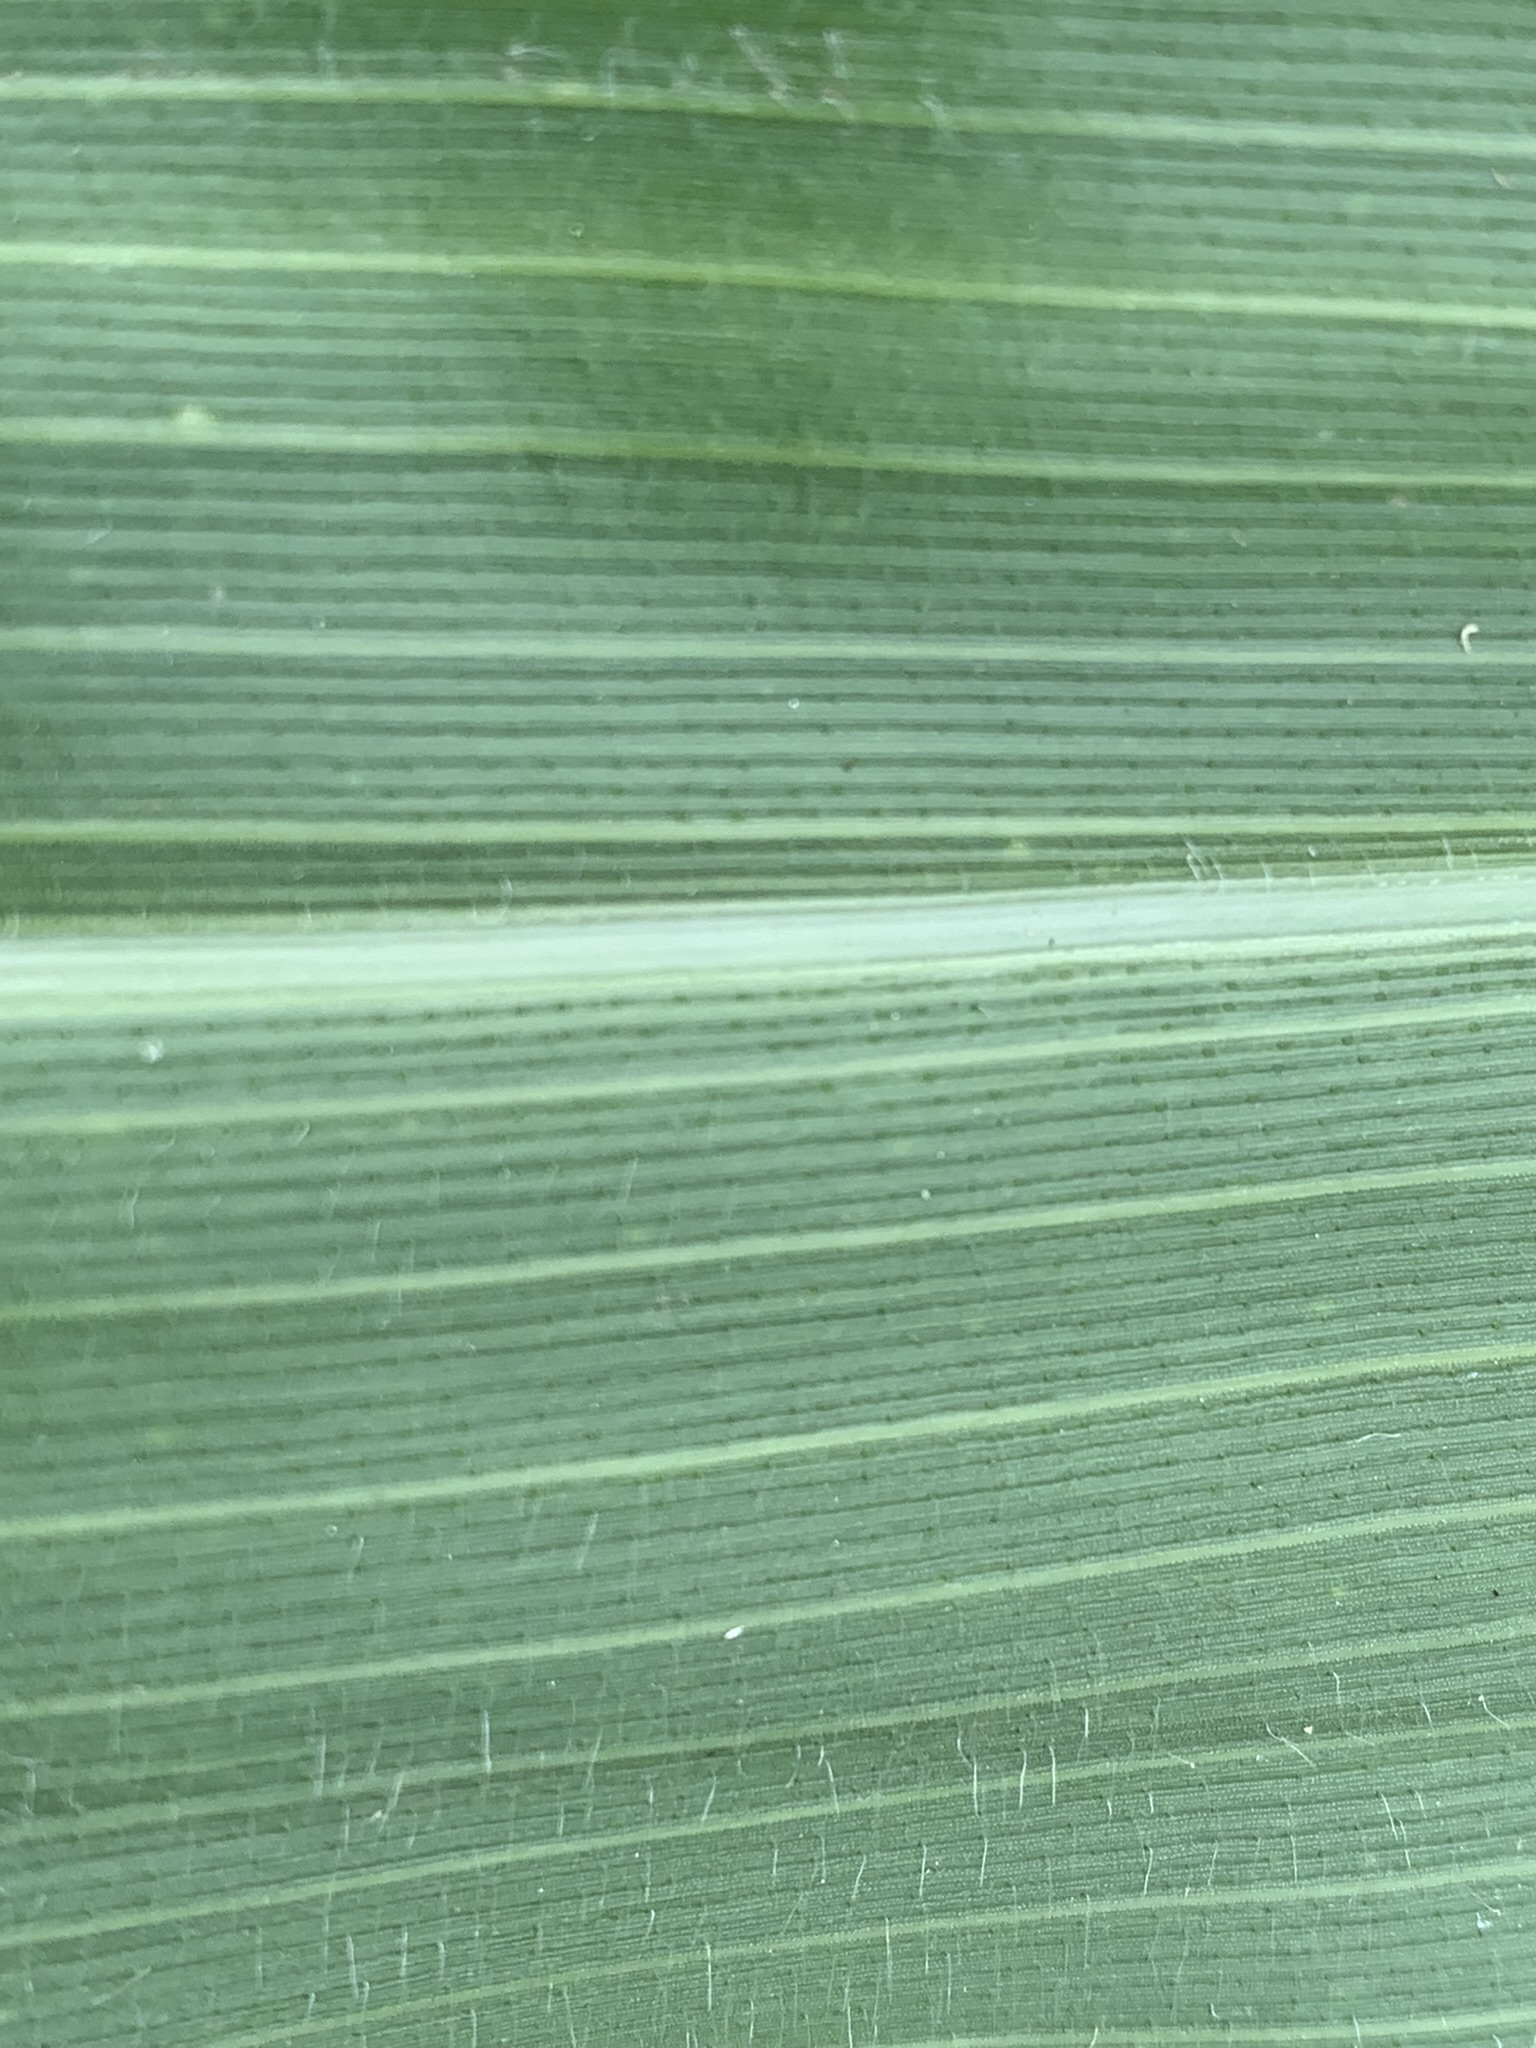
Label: Healthy